Question: Please indicate a possible affordance area of the hot dog that can be used for eating
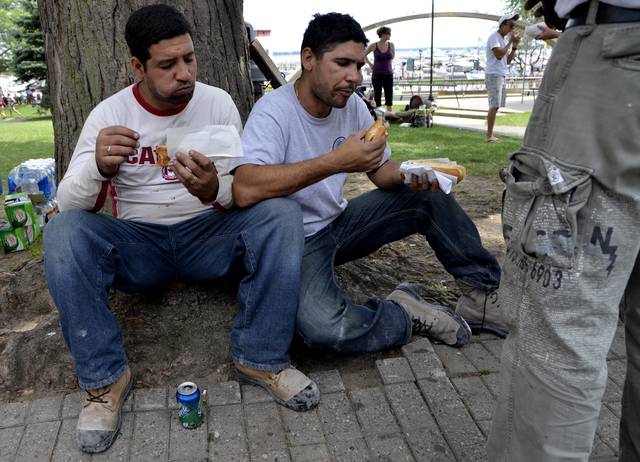
Answer: [359.5, 119, 388.5, 143]